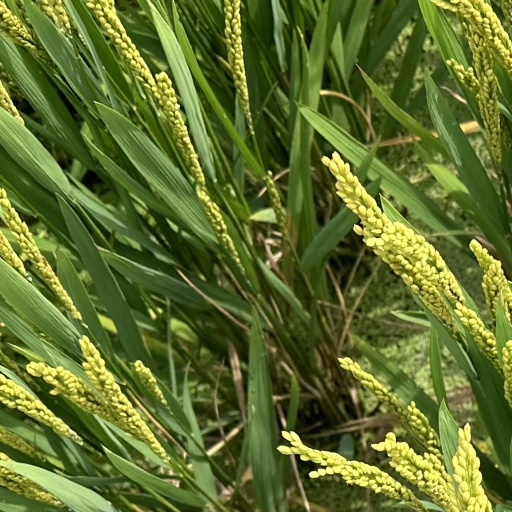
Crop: rice